Ioan Slavici

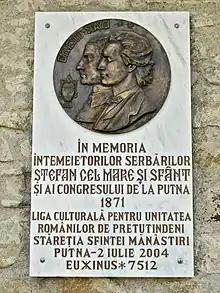
Eminescu and Slavici on a plaque at Putna Monastery

In 1871, he left for Vienna as part of his military service. This proved to be a decisive moment in the life of the future writer, as Slavici had a chance to meet Mihai Eminescu, the most important Romanian poet, who was studying at the University of Vienna. The two became good friends, with Eminescu encouraging and assisting Slavici in the development of his style and of the works themselves. The same year marked Slavici's literary debut in "Convorbiri Literare", the mouthpiece of the "Junimea" society in Iași.